Alpina

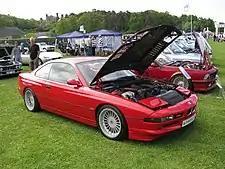
Alpina B12 5.7

Based on the BMW 750i and 750iL, Alpina released the B12 5.7 in 1995 and the B12 6.0 in 1999. In contrast to the cars they are based on, these models are not electronically limited to a top speed of , but are able to reach top speeds of more than and , respectively. According to Alpina the B12 5.7 was the world's first vehicle with an electrically heated metal catalyst as standard. The B12 5.7 has a 5.7 litre V12 and the B12 6.0 has a 6.0 litre V12.